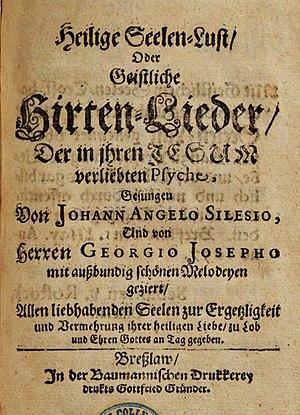
Angelus Silesius ou Johannes Angelus Silesius, né Johannes Scheffler en décembre 1624 à Breslau et mort le 9 juillet 1677 dans la même ville, est un poète, médecin, théologien, prêtre et mystique allemand. Ses épigrammes profondément religieuses, d'un mysticisme très aigu et particulier, sont considérées comme l'une des œuvres lyriques les plus importantes de la littérature baroque. Il est à ce titre parfois surnommé « le Prophète de l'Ineffable ».